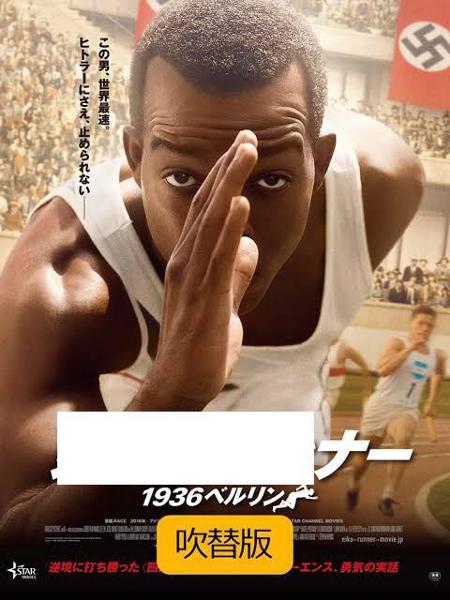
回答: 俺は一周目、他はもう三周目だ